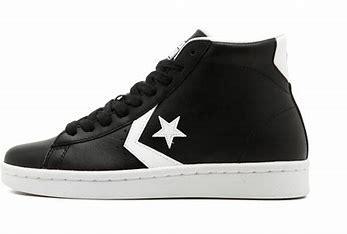
Brand: Converse
Model: Pro Leather